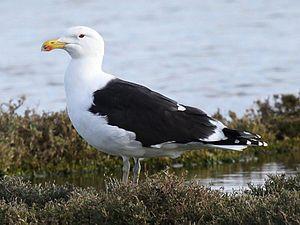
Un goéland brun dans les prés salés des Rouets. Ars-en-Ré (Les Rouets), Île de Ré, Charente Maritime, France.